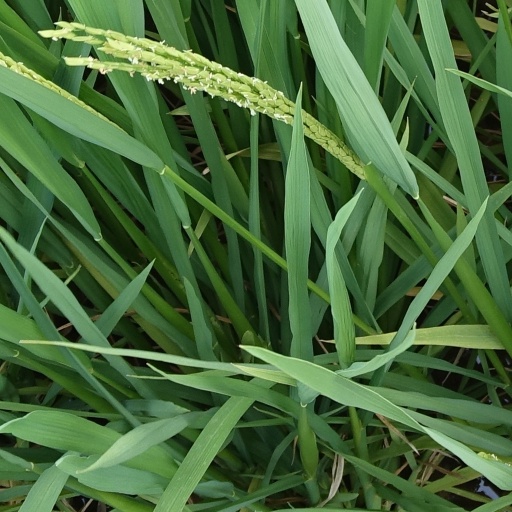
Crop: rice